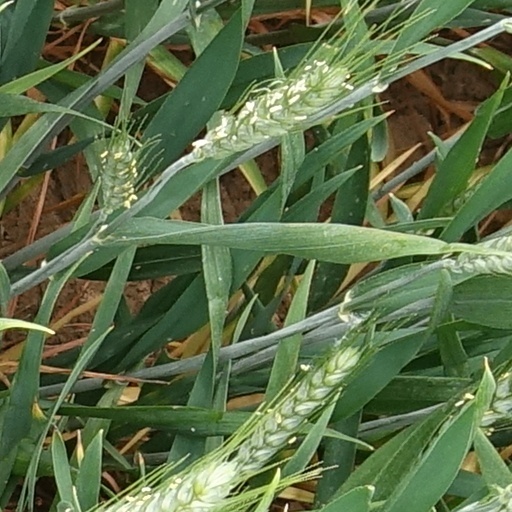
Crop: wheat